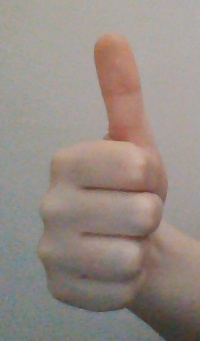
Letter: aleff